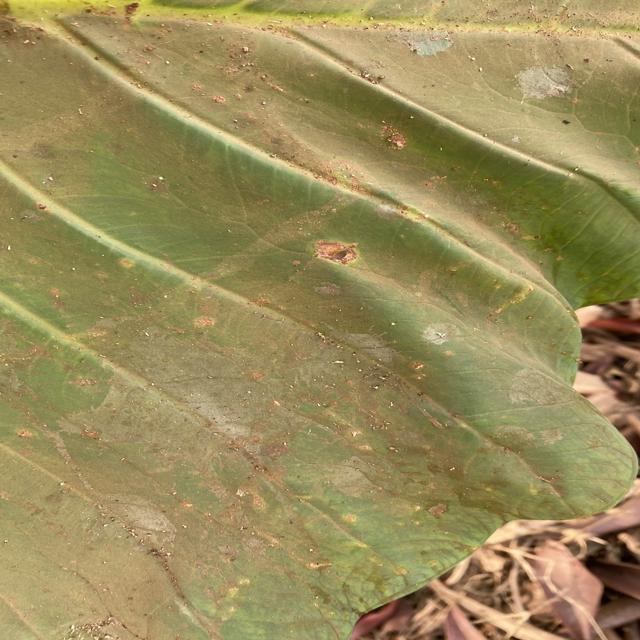
Label: Mid_Blight